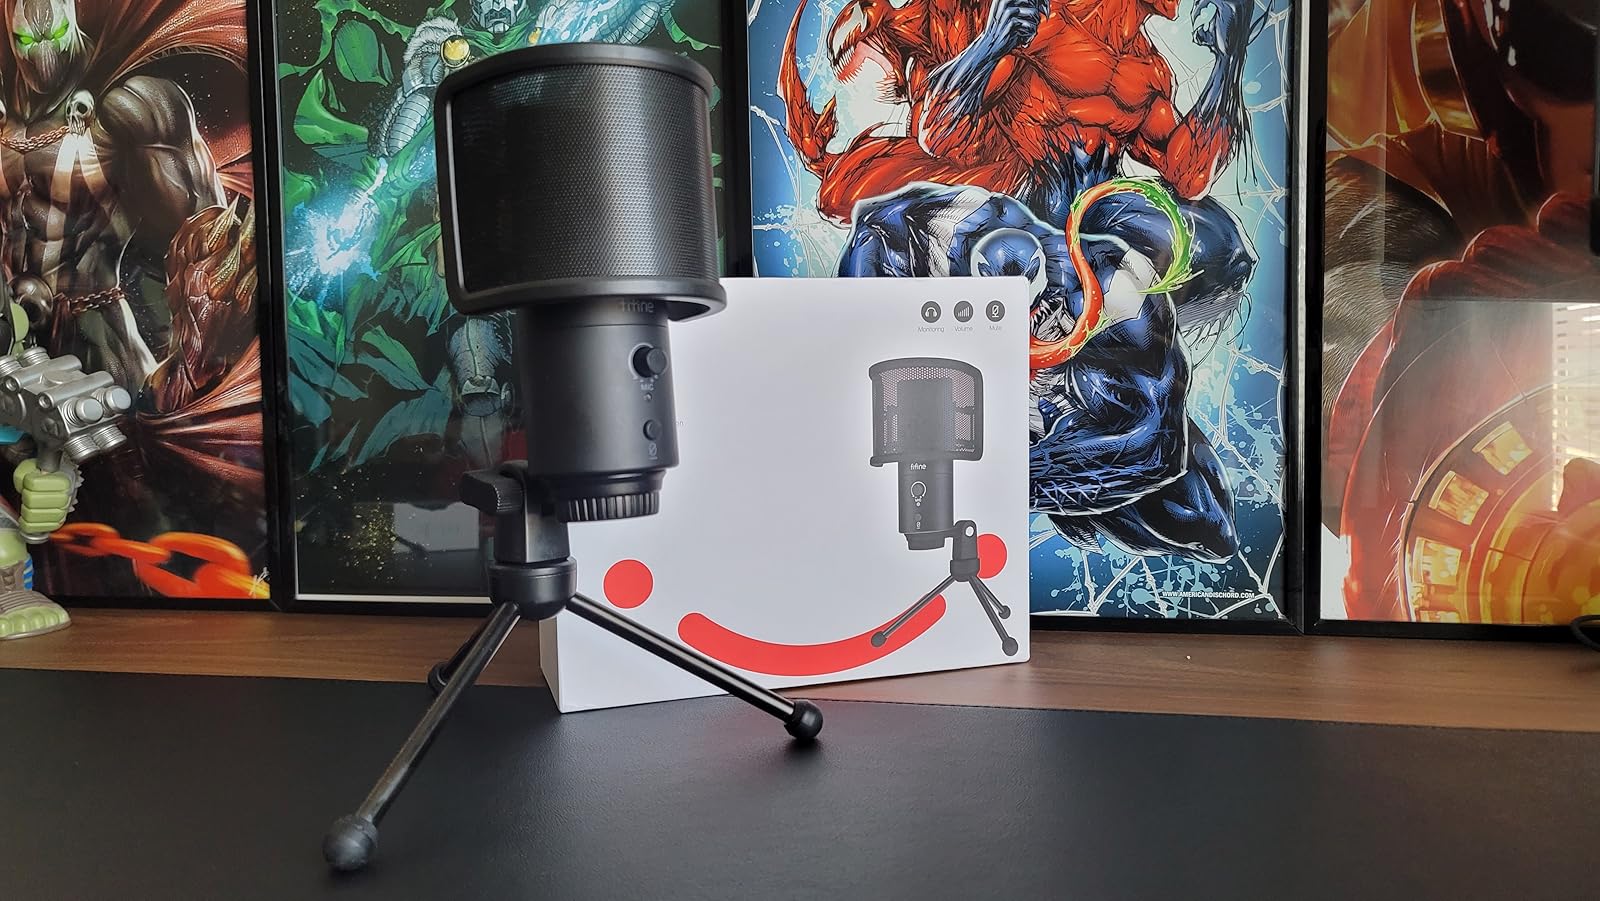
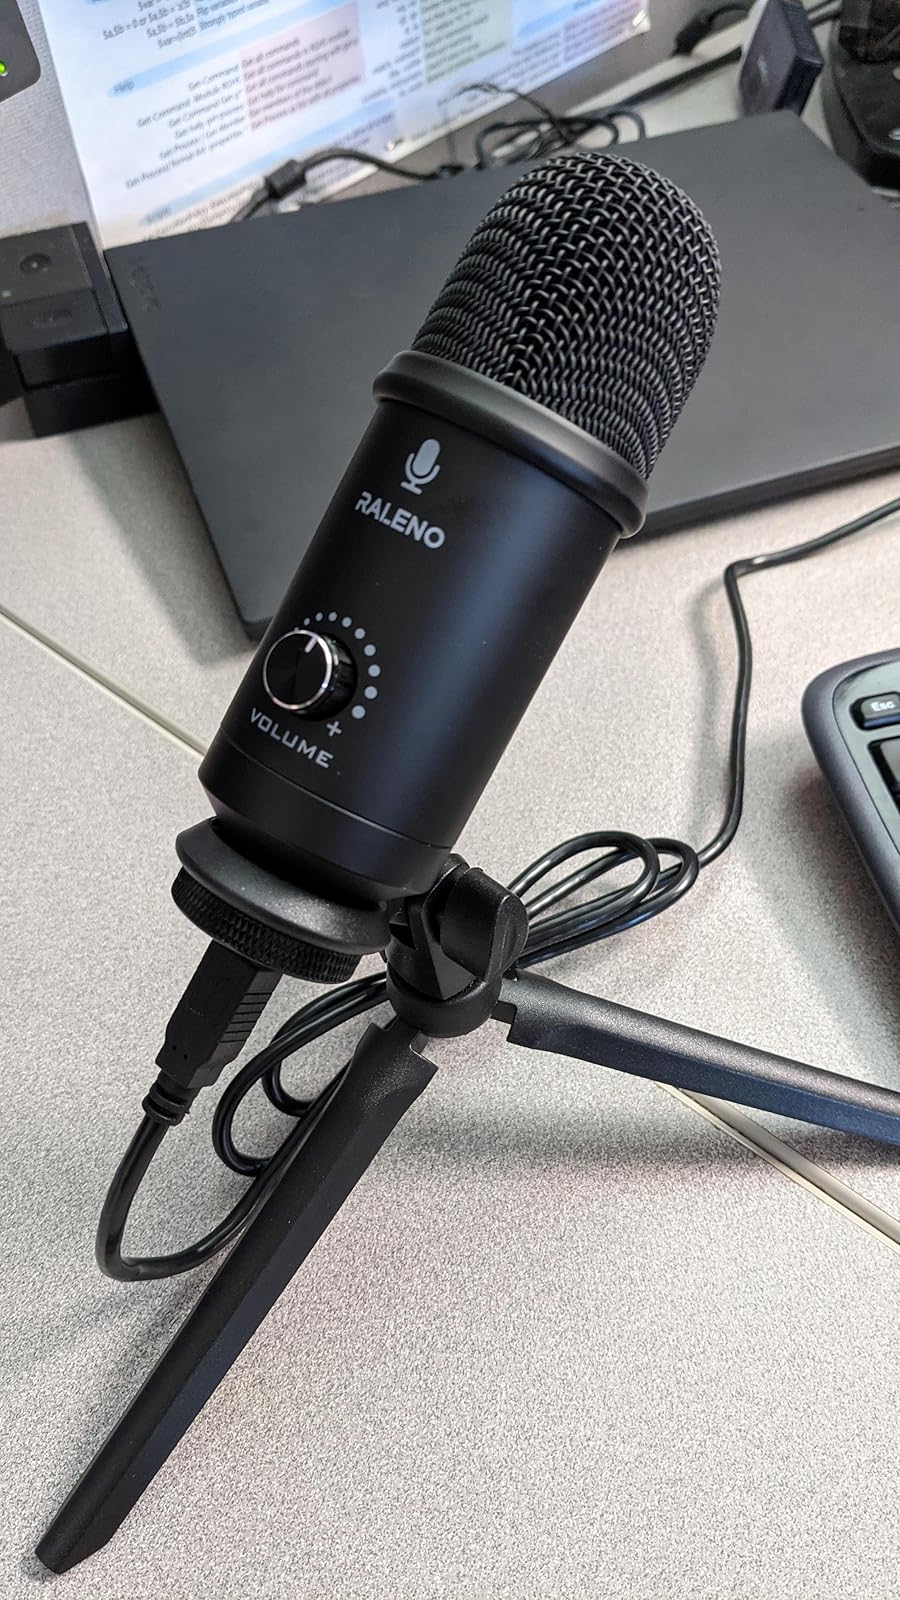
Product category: microphone
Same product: no